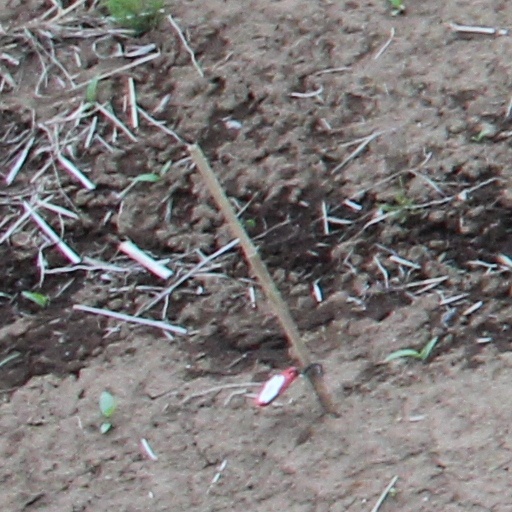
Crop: wheat